Men's skirts

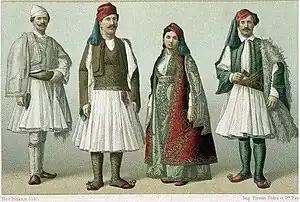
A group of upper-class Albanians

Technological advances in weaving with foot-treadle floor looms and the use of scissors with pivoted blades and handles in the 13–15th century led to new designs. The upper part of dresses could now be tailored exactly to the body. Men's dresses were buttoned on the front and women's dresses got a décolletage. The lower part of men's dresses were much shorter in length than those for women. They were wide cut and often pleated with an A-line so that horse riding became more comfortable. Even a knights armor had a short metal skirt below the breastplate. It covered the straps attaching the upper legs iron cuisse to the breastplate. Other similar garments worn by men around the world include the Greek and Balkan fustanella (a short flared cotton skirt)